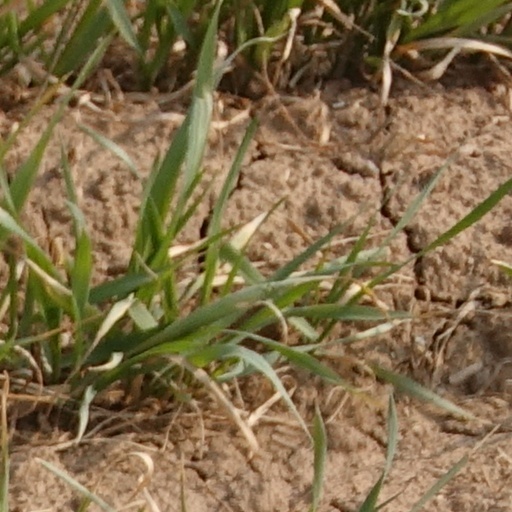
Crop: wheat